Raymond Peynet

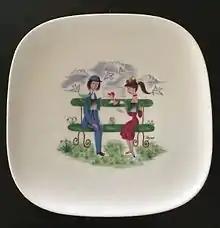
Raymond Peynet Rosenthal porcelain plate with the lovers.

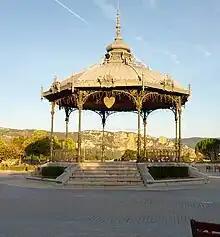
The "Peynet Kiosk" on the Champ de Mars in Valence.

At the age of 15, Raymond Peynet entered the Germain Pilon school, the future École des Arts Appliqués à l’Industrie of Paris. When he left, in the 1920s, he began working as an illustrator for the press and department store catalogs.